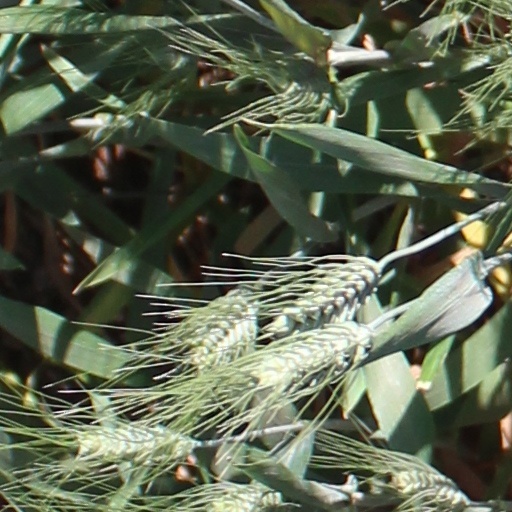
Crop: wheat